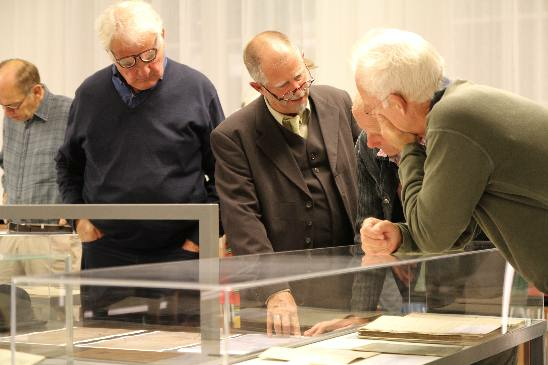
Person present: Yes